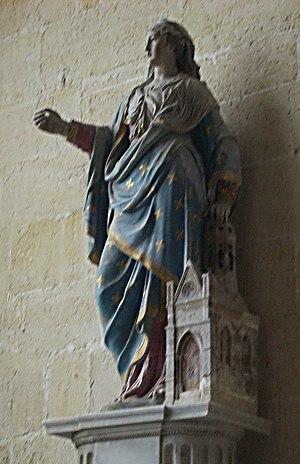
La collégiale Notre-Dame des Andelys est une église située aux Andelys, dans le département de l'Eure, la région Normandie et le diocèse d'Évreux. Construite en 1225 sur les ruines d'une abbaye de femmes fondée en 511 par sainte Clotilde, épouse de Clovis Iᵉʳ, c'est la plus ancienne fondation de monastère attestée en Haute Normandie.